Stanislav Sadalsky

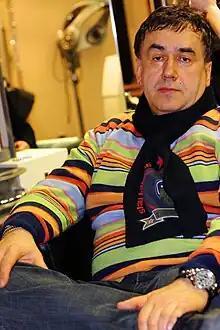
Sadalsky in 2008

Stanislav Yurievich Sadalsky (born 8 August 1951 in Chuvashia) is a Soviet and Russian actor.